Julie Clodius

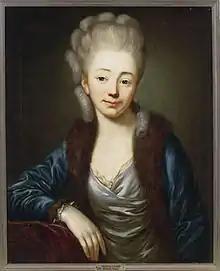
Julie Friederike Henriette Clodius by Ernst Gottlob, c.1785

Julie Clodius (Juliane Friederike Henriette Clodius, née Stoelzel) was a German philosopher in the 18th century.